Sudeley Castle

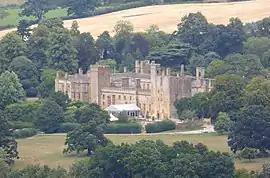
Sudeley Castle as visible from the Cotswold Way

One of the previous tenants, John Attwood, had turned the castle into a public house "The Castle Arms", and treated it as a quarry, breaking it up and selling off the stone, timber and lead.